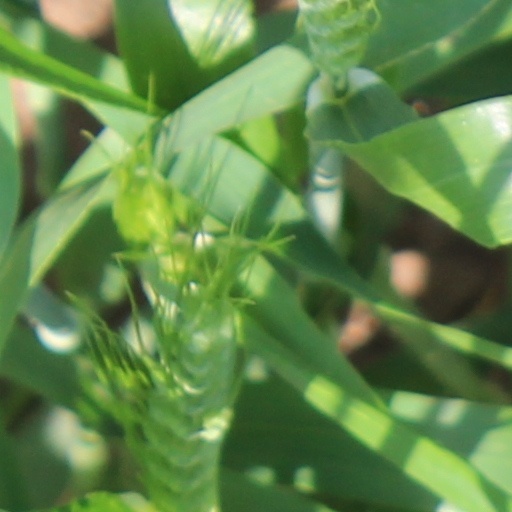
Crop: wheat